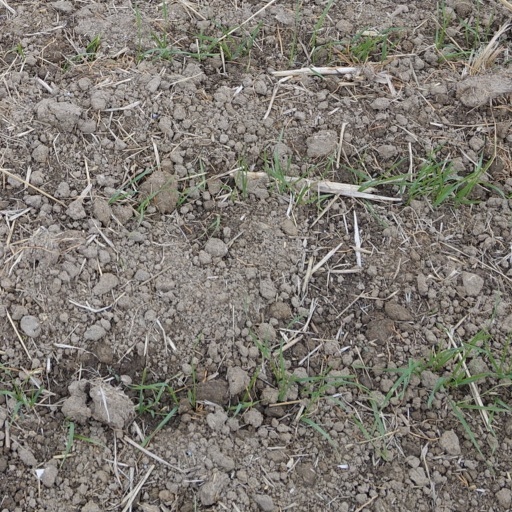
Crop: wheat